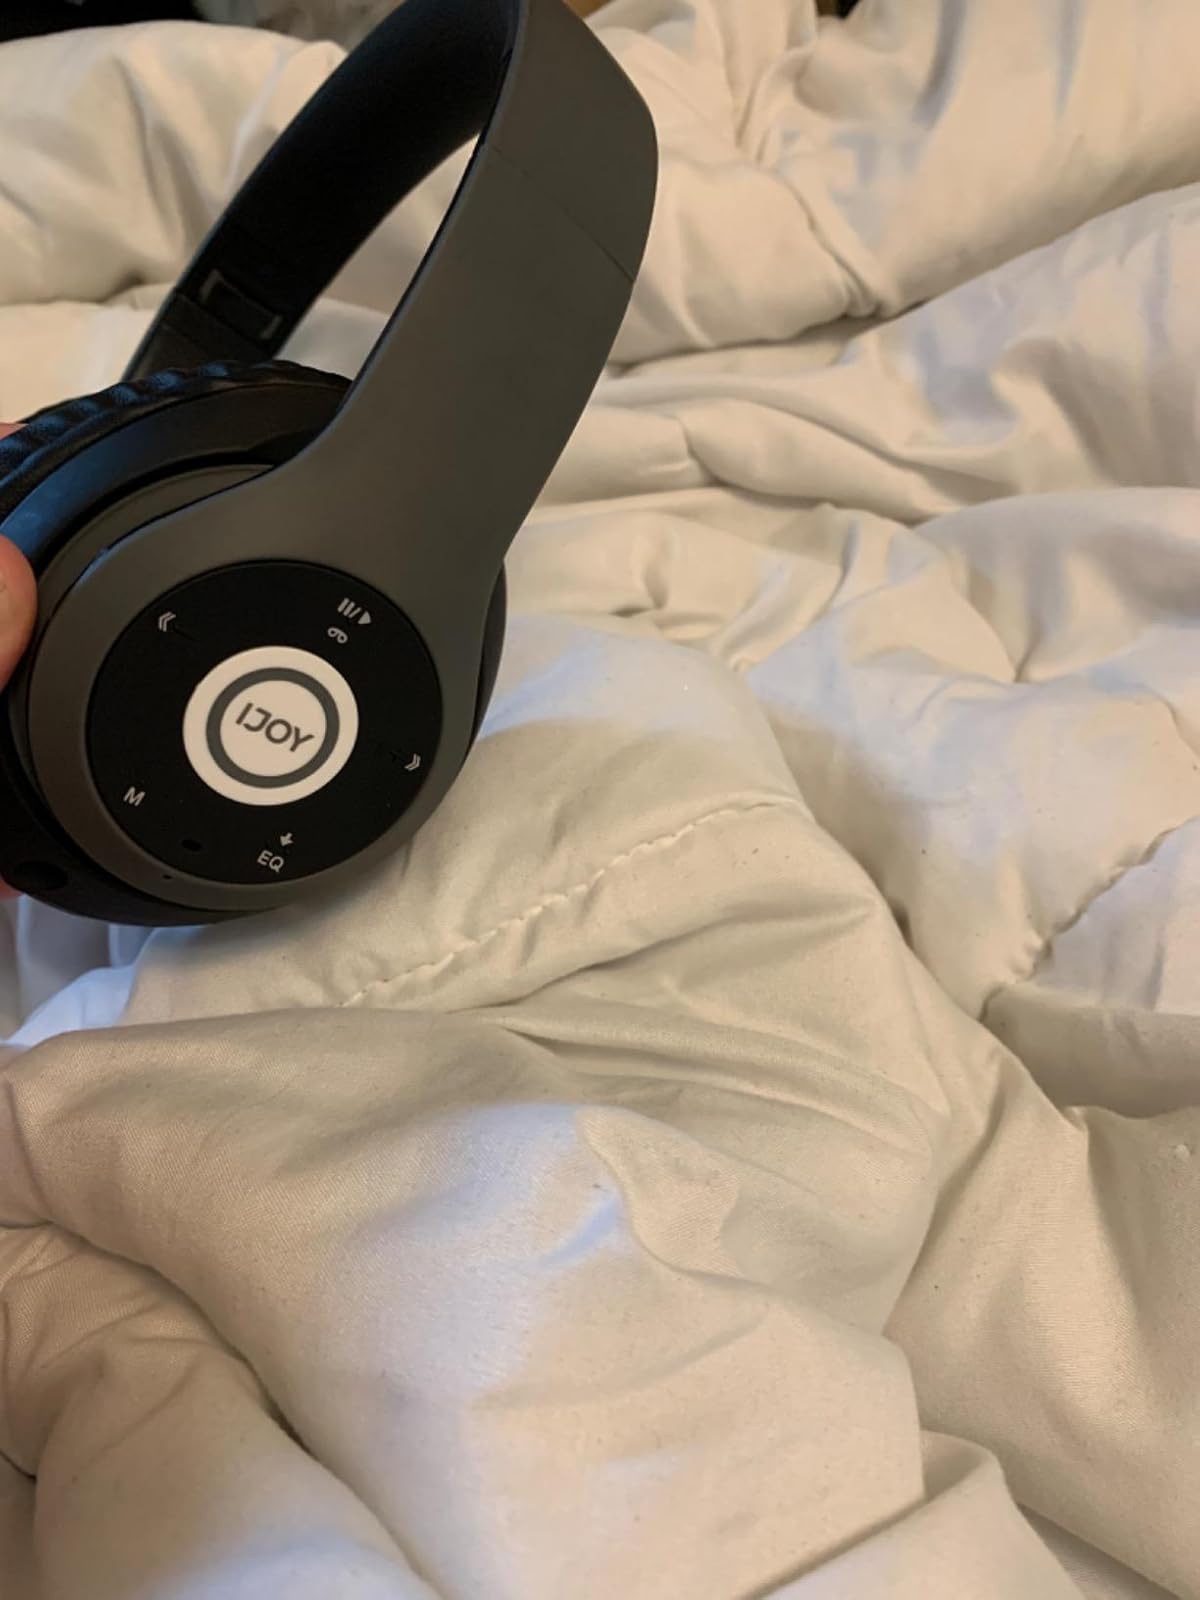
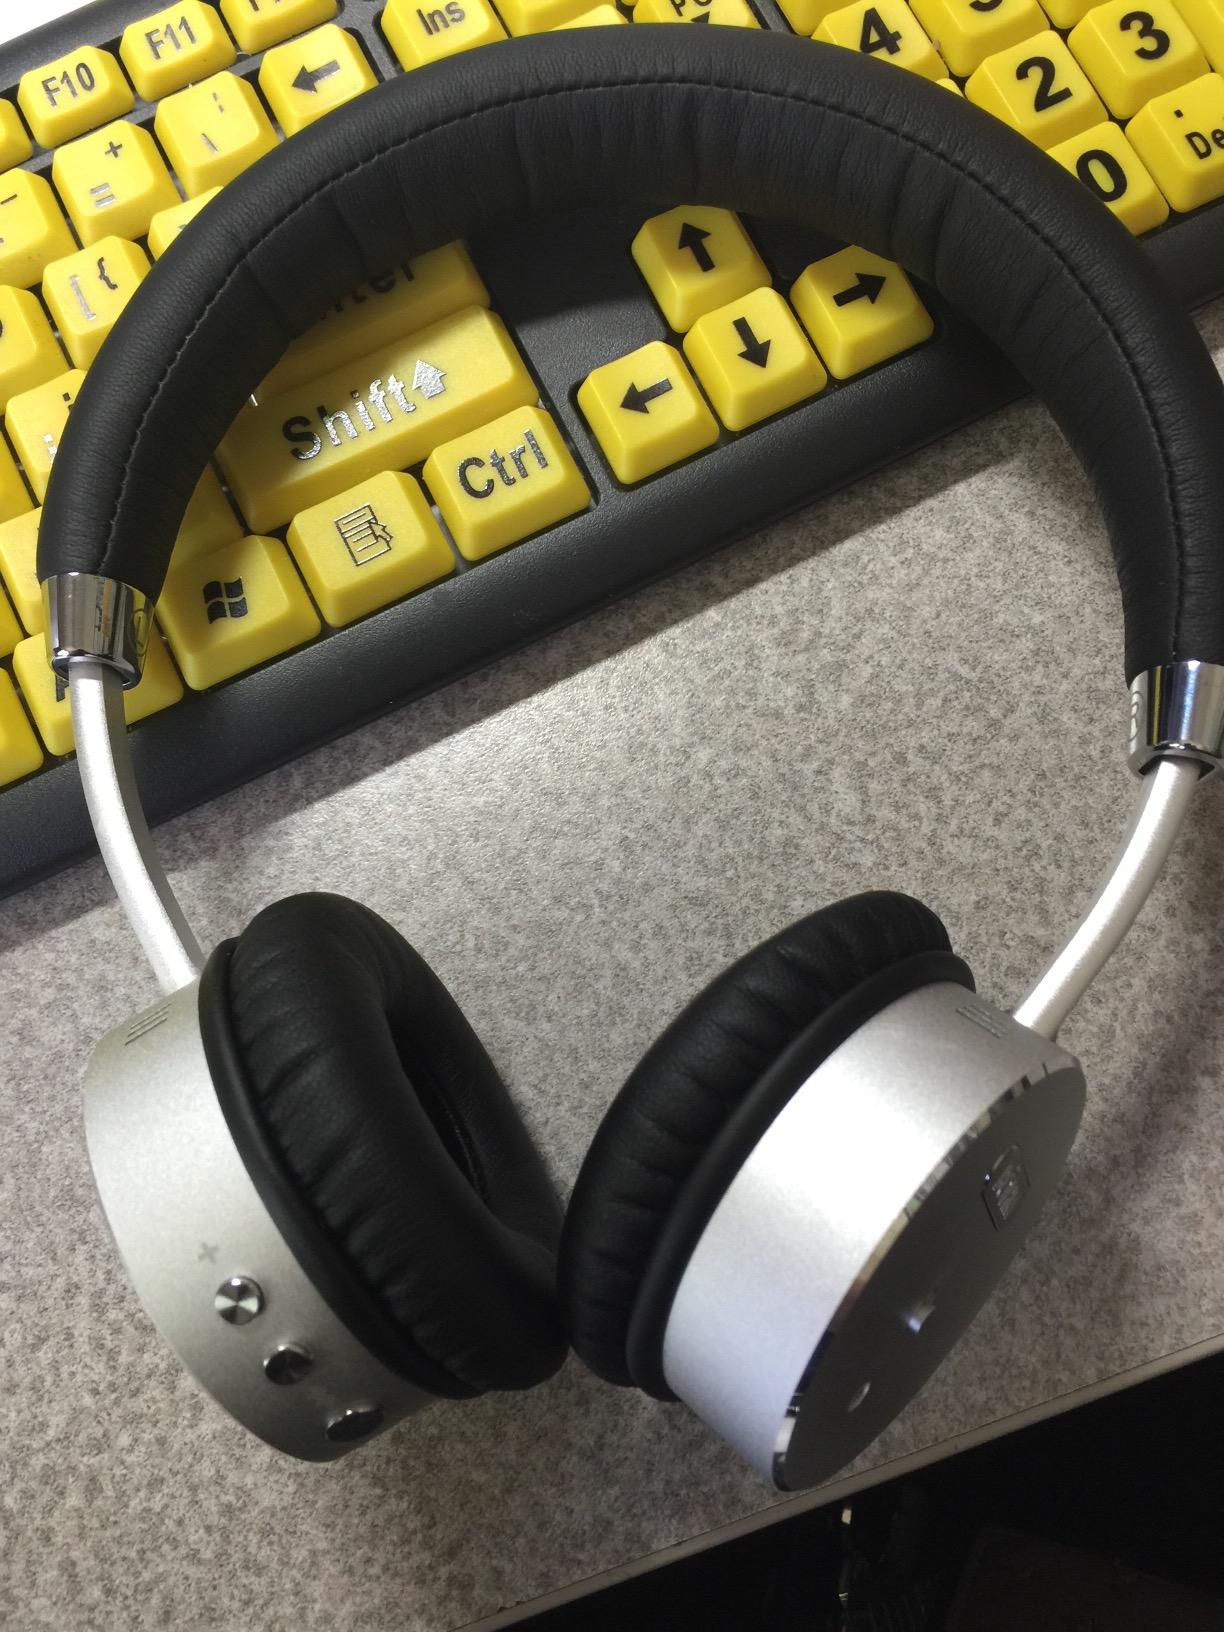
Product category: headphones
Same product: no